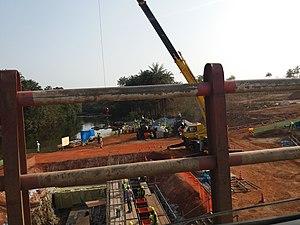
La préfecture de Dubréka est une subdivision administrative de la Guinée. Son chef-lieu est la ville de Dubréka.